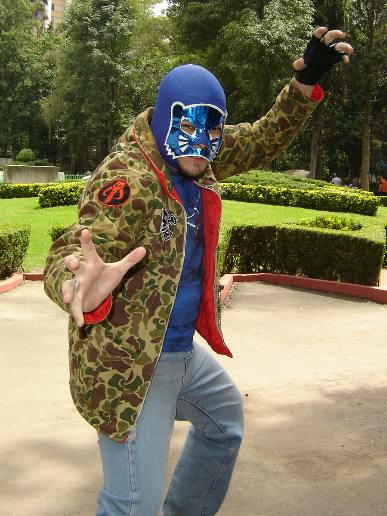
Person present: Yes